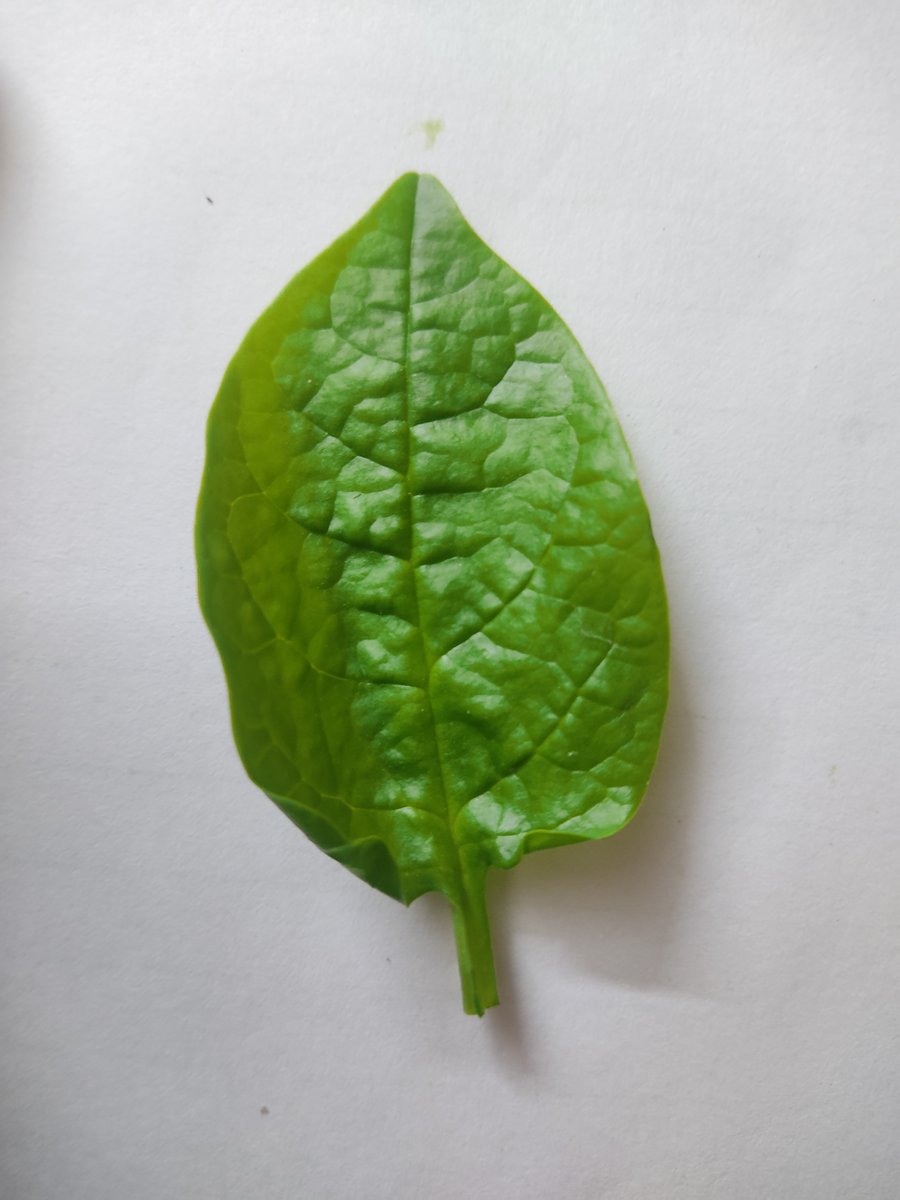
Label: Healthy-Leaf